Jatayu

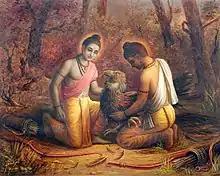
Rama and Lakshmana meet a dying Jatayu.

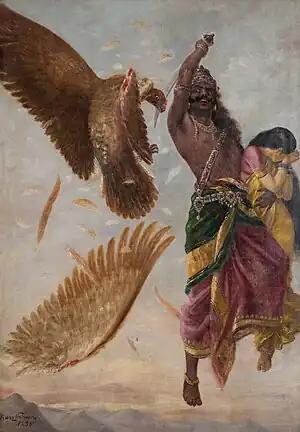
Ravana cuts off Jatayu's wing while abducting Sita, by Raja Ravi Varma

During their youth, Jatayu and his elder brother, Sampati, under a wager, flew towards Surya, the solar deity. Jatayu, careless due to his youthfulness, outflew his brother, and entered the Sūryamaṇḍala, the orbit of the Sun, during noon. Due to the blazing heat of Surya, his wings started to get scorched. In a desperate bid to rescue his brother, Sampati flew ahead of him, spreading his wings wide open to shield him. As a consequence, it was Sampati who had his wings burnt, descending towards the Vindhya mountains. Incapacitated, he spent the rest of his life under the protection of a sage named Nishakara, who performed a penance in the mountains. Jatayu never met his brother again.